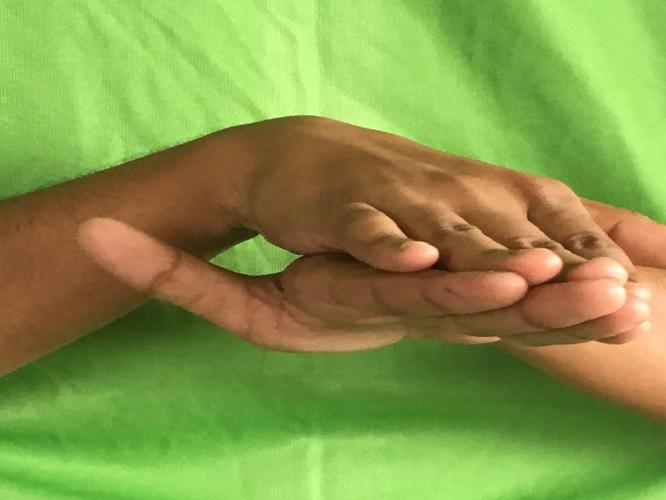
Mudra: Matsya
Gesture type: double_hand